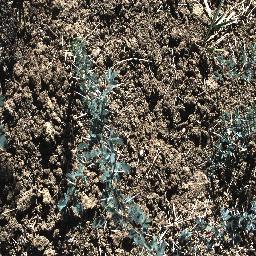
Label: negative